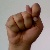
The image shows a hand gesture representing the letter 'T' in Indian Sign Language.